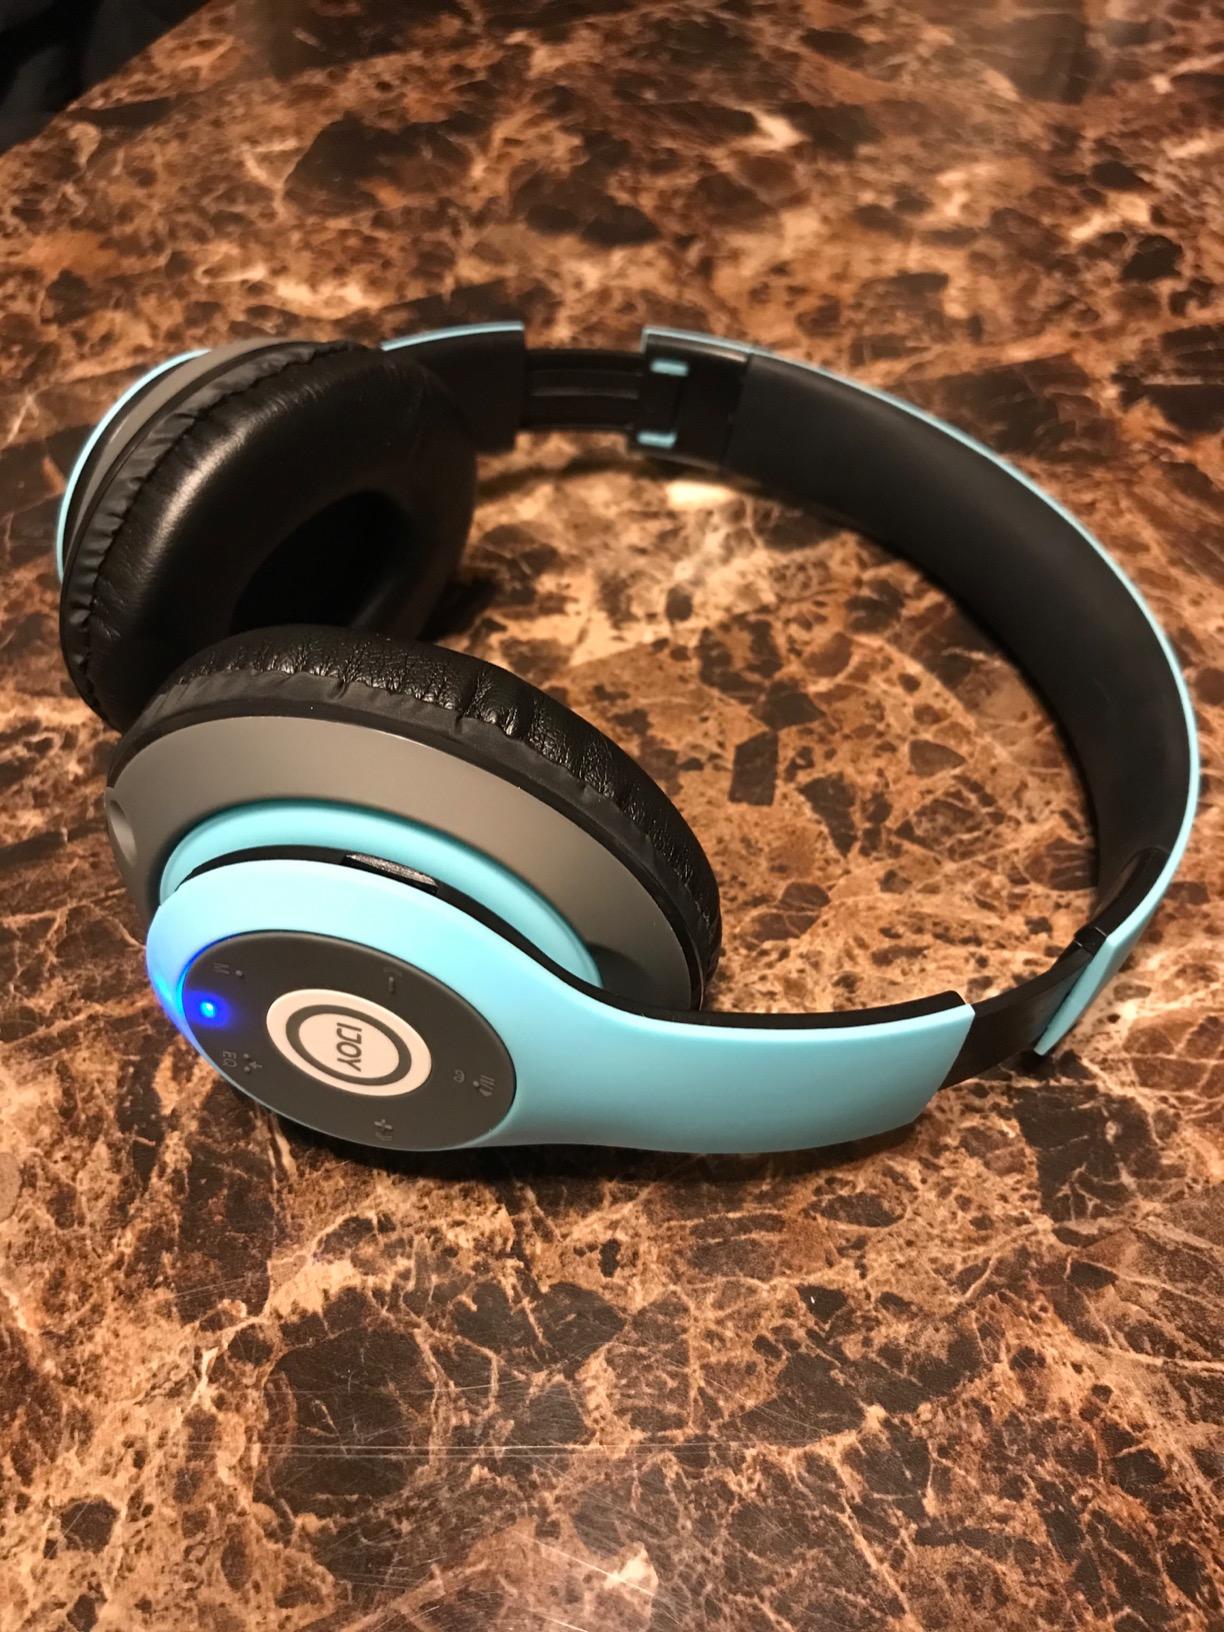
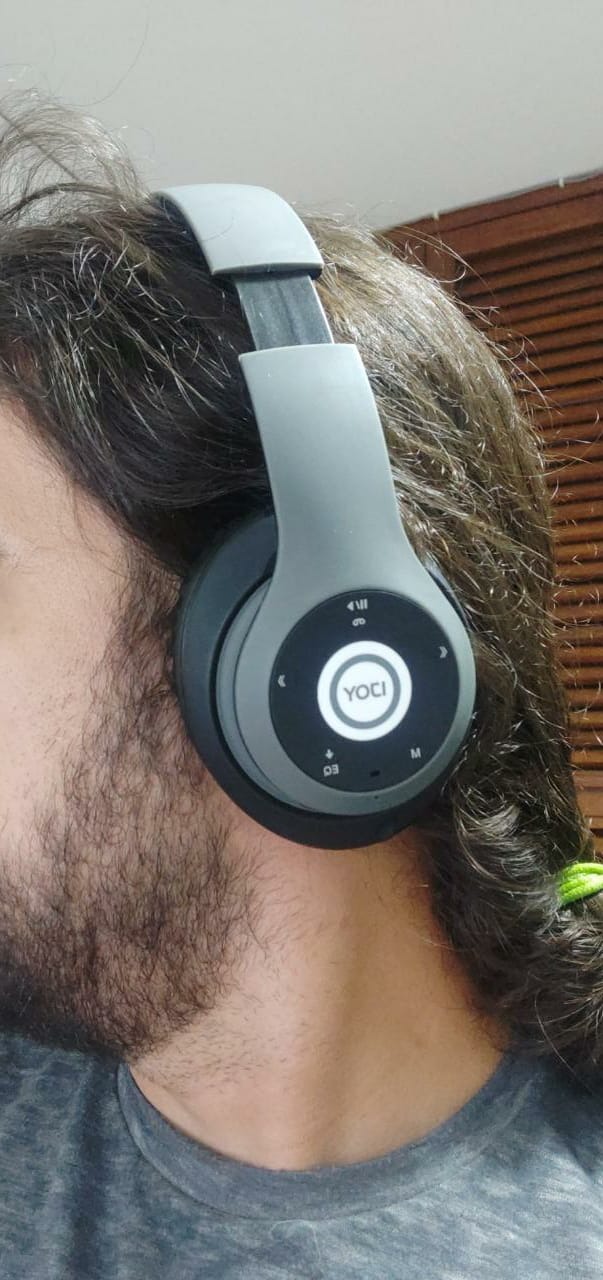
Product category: headphones
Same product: no